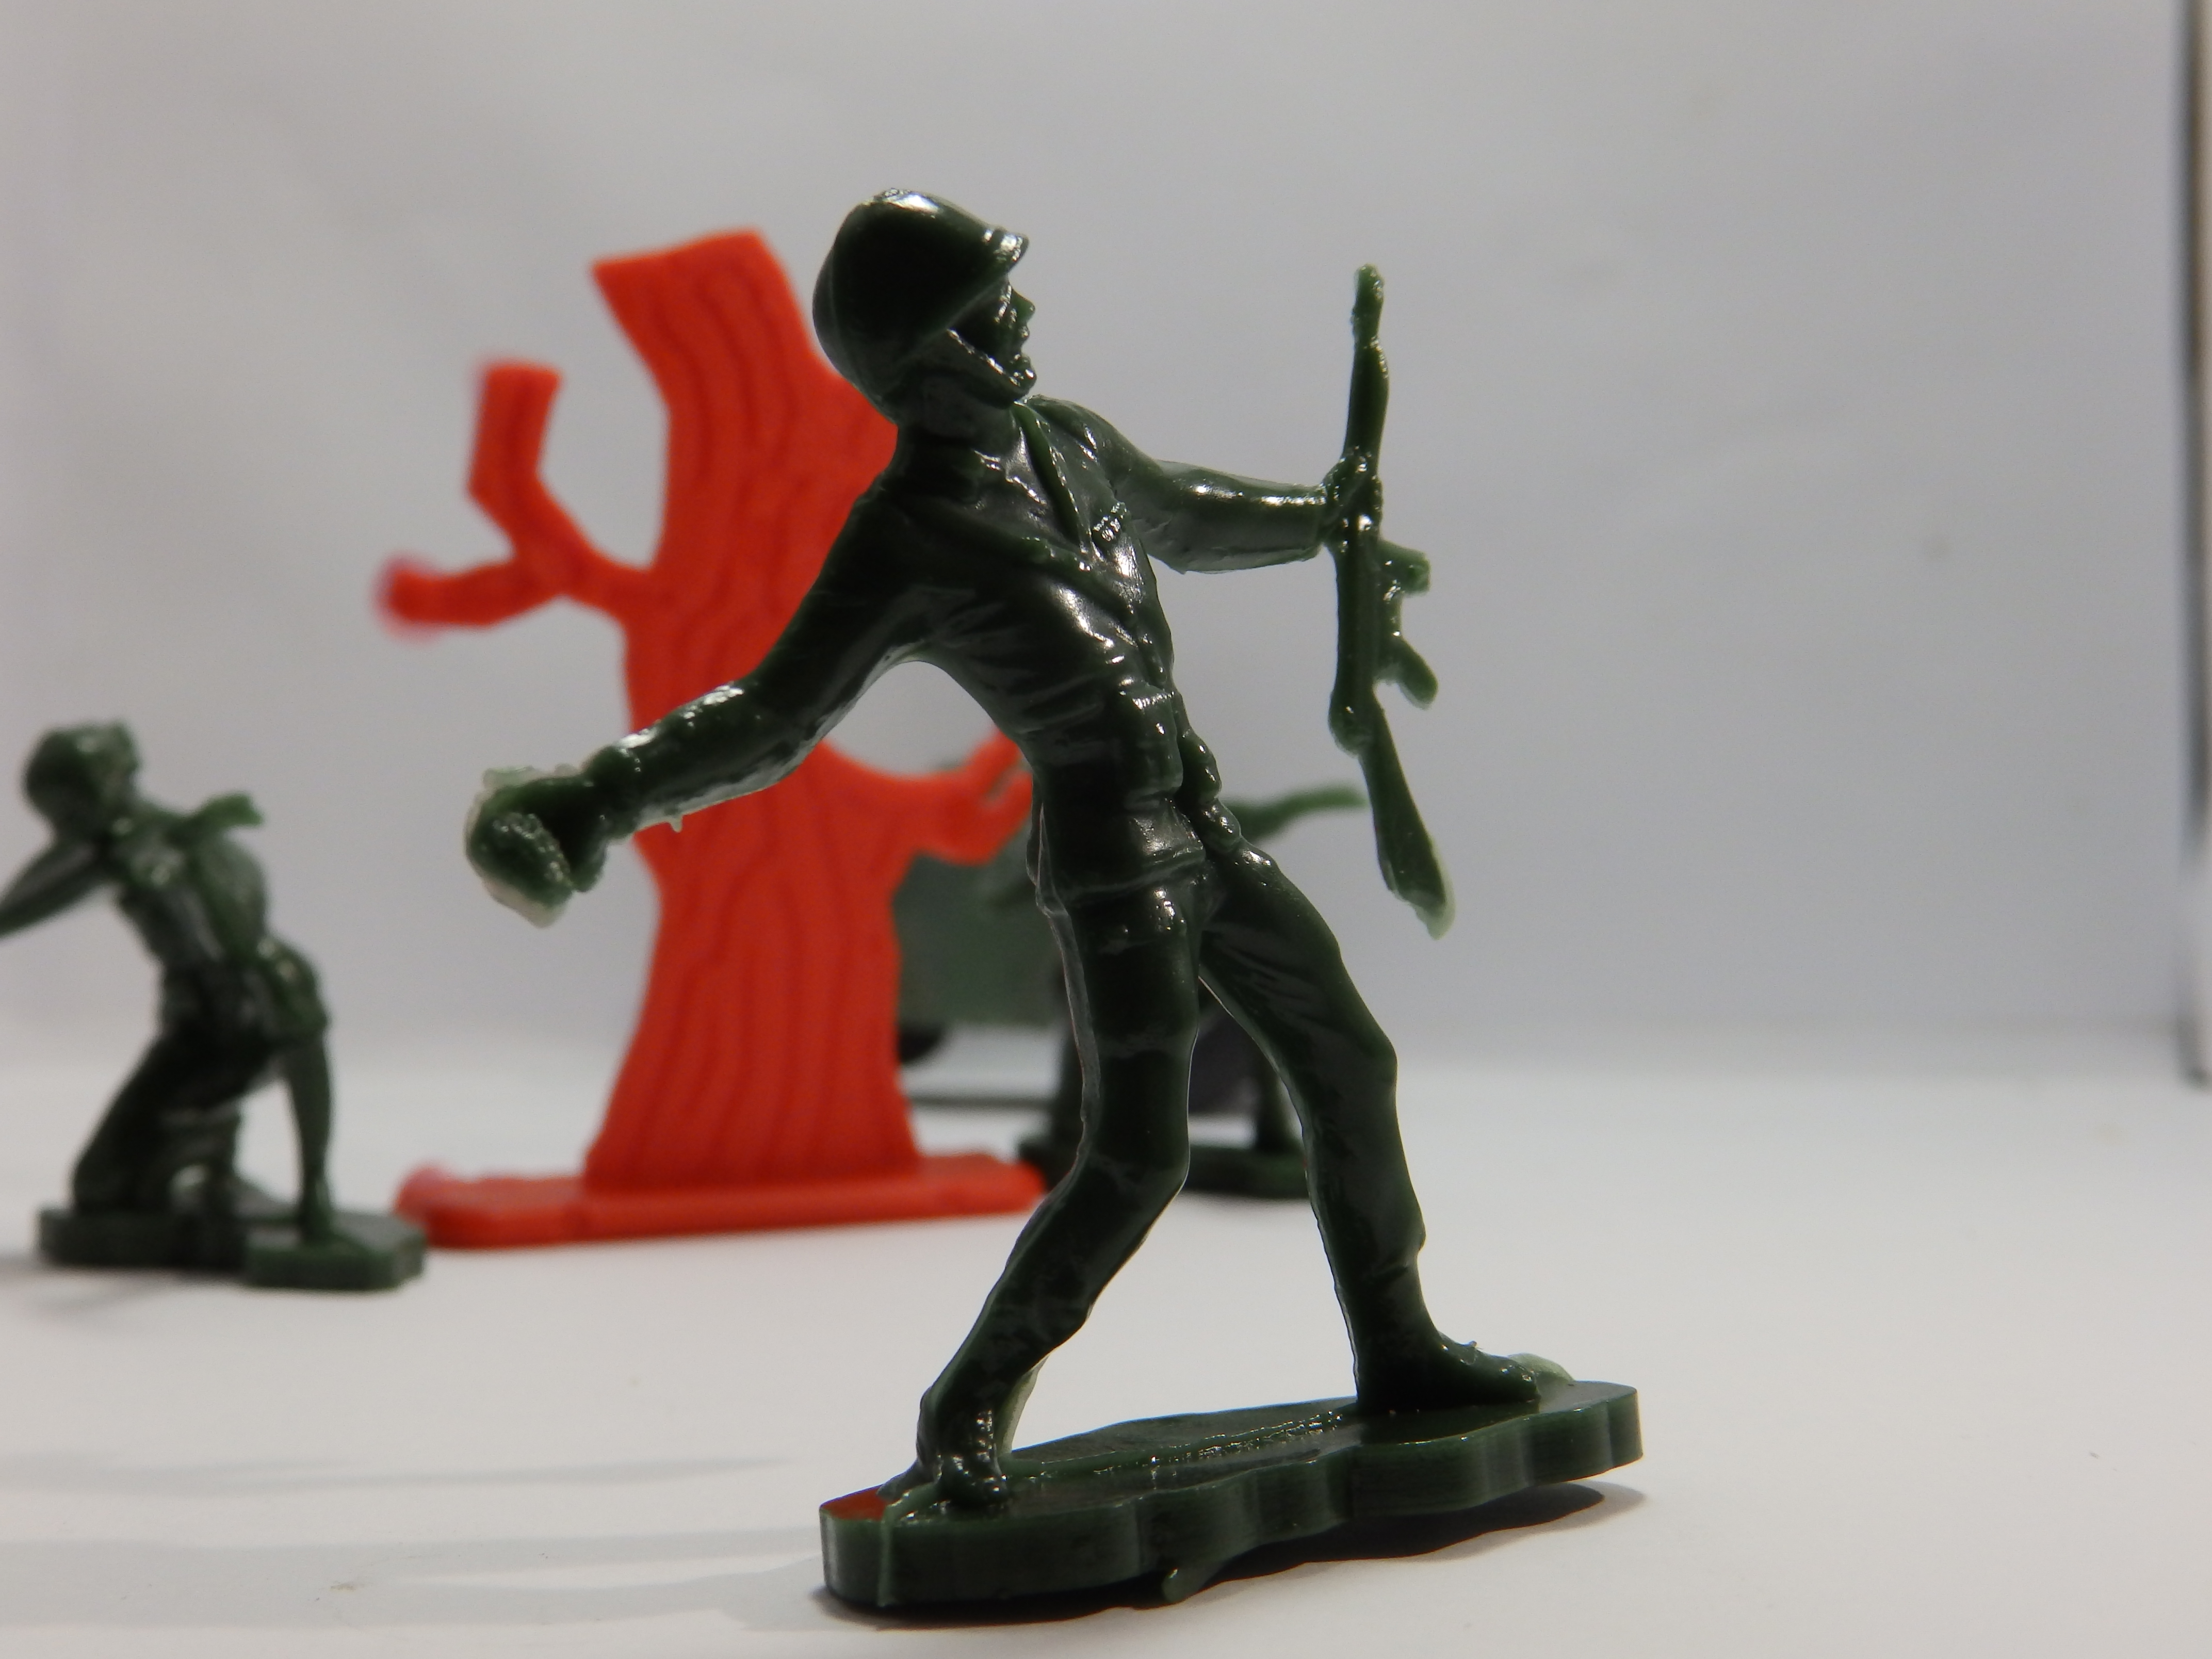
toy, soldier, figurine, action figure